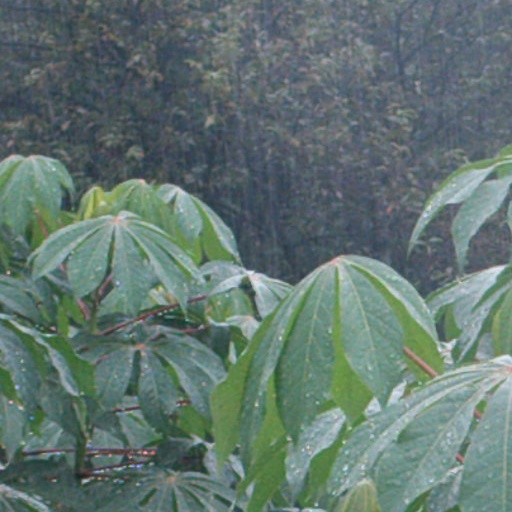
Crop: cassava